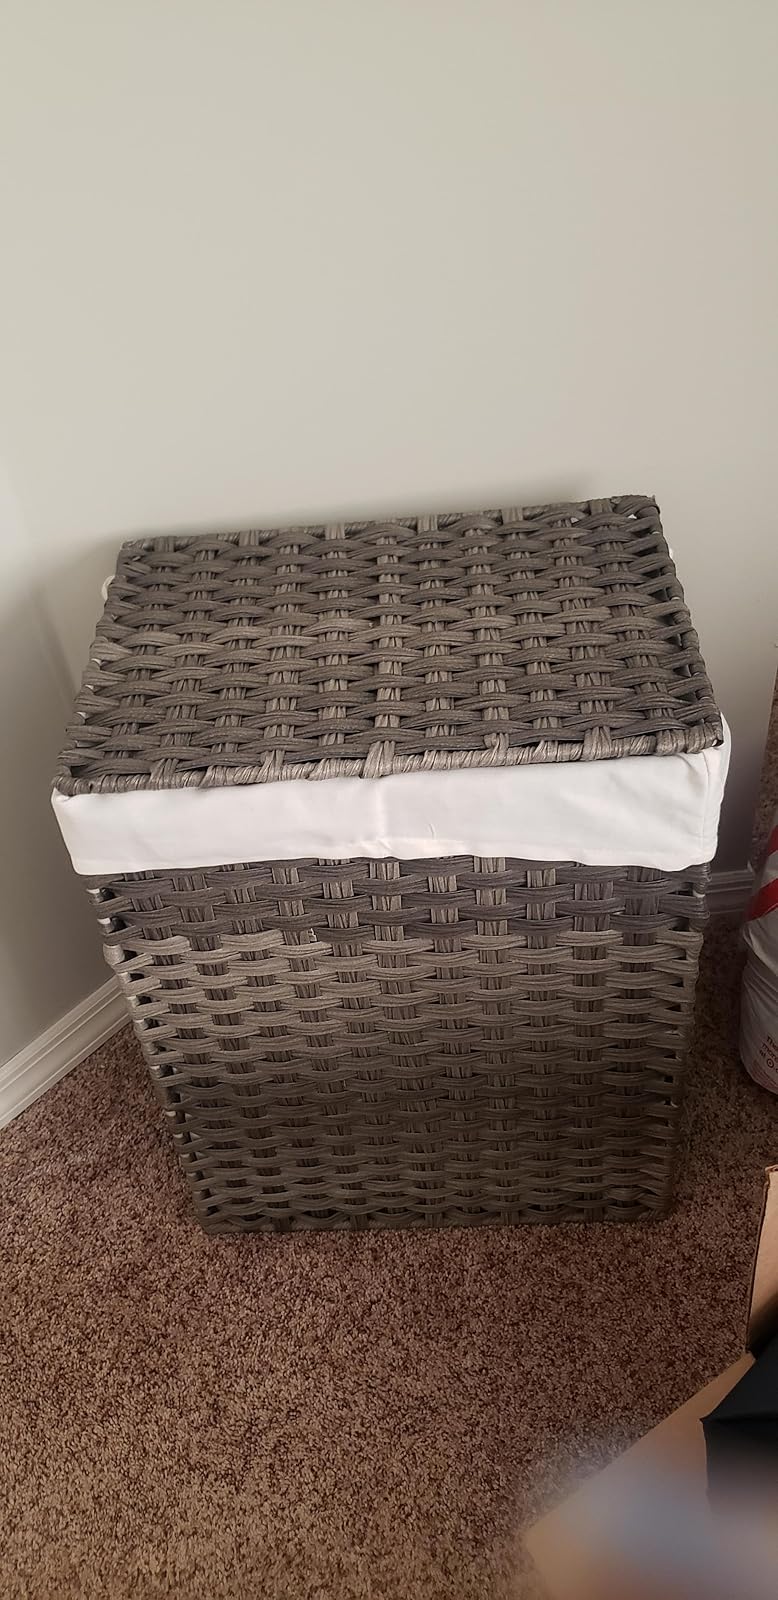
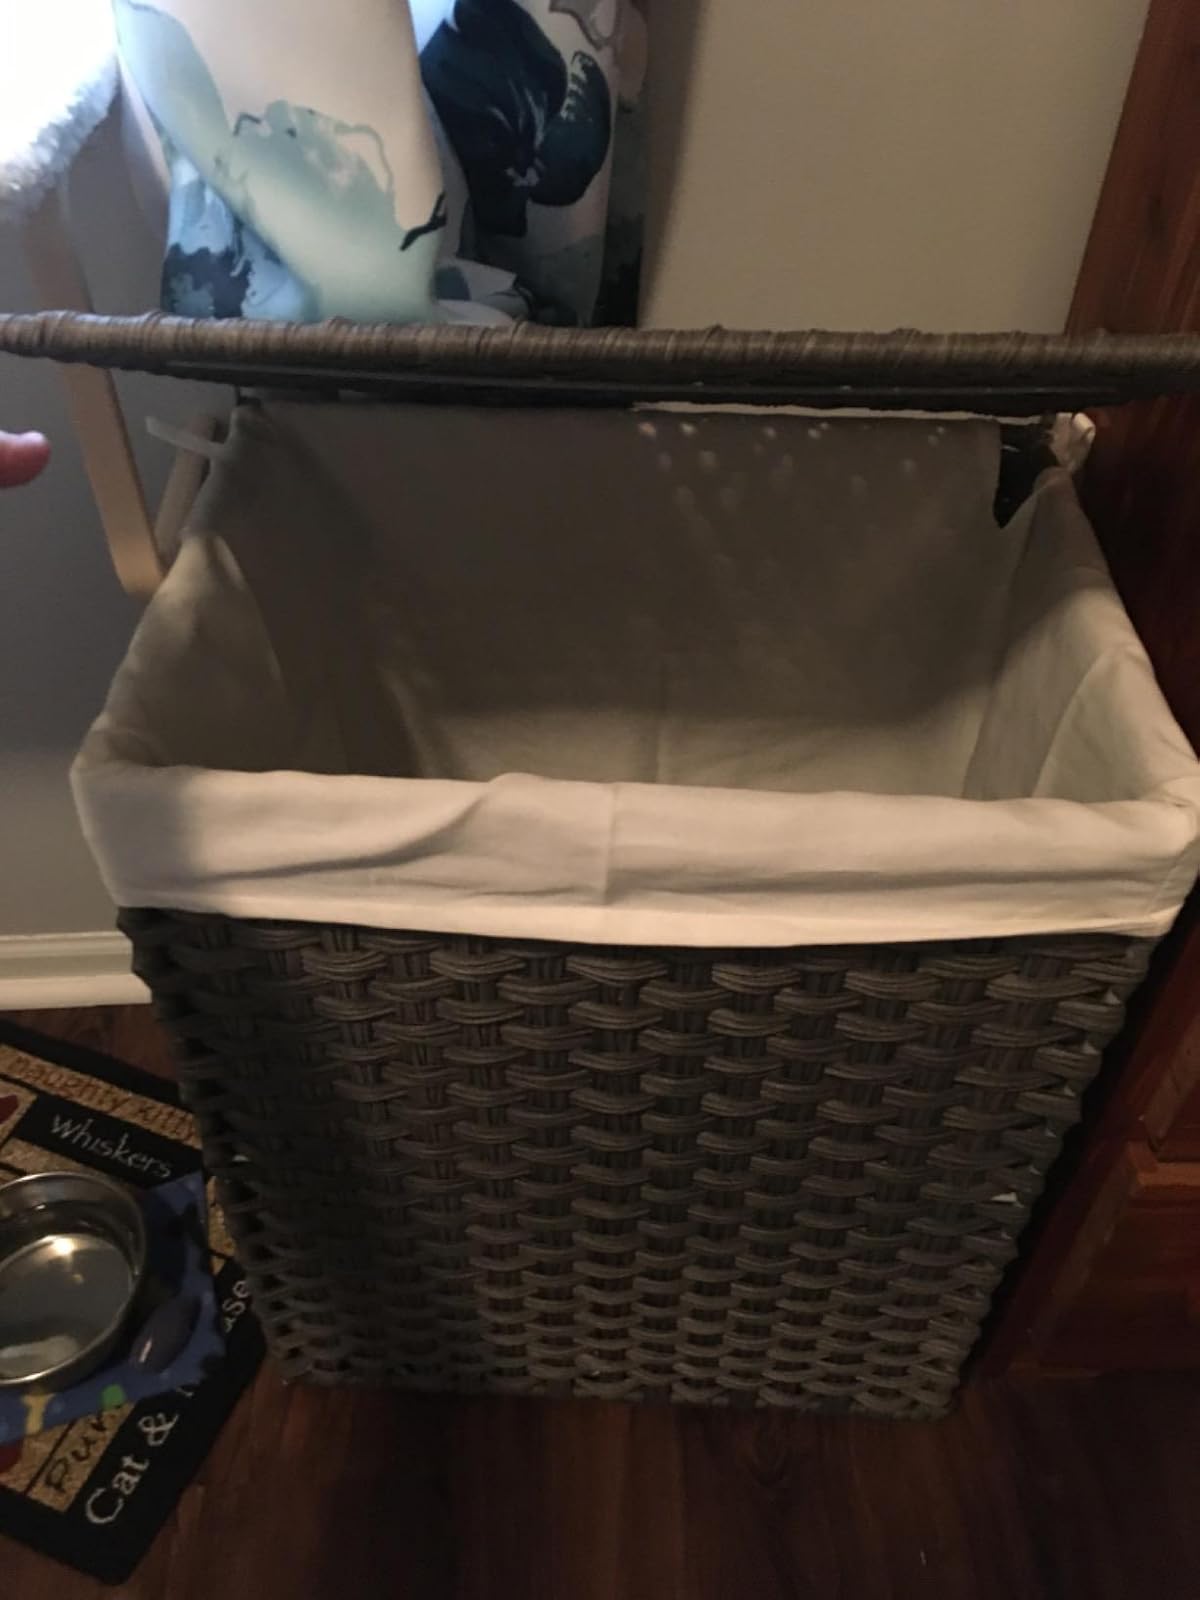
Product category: items_hamper
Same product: yes